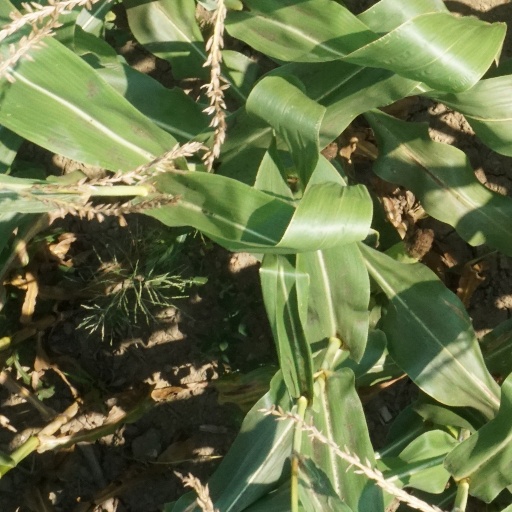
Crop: maize; corn